It All Goes to Show

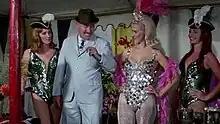
Still from film

It All Goes to Show is a 1969 British short comedy film directed by Francis Searle and starring Arthur Lowe and Bill Maynard.